Steam locomotive

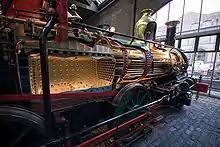
A steam locomotive with the boiler and firebox exposed (firebox on the left)

The first railway service outside the United Kingdom and North America was opened in 1829 in France between Saint-Etienne and Lyon; it was initially limited to animal traction and converted to steam traction early 1831, using Seguin locomotives. The first steam locomotive in service in Europe outside of France was named "The Elephant", which on 5 May 1835 hauled a train on the first line in Belgium, linking Mechelen and Brussels.